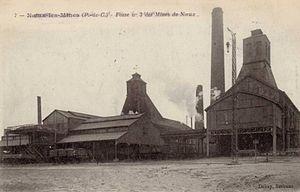
Fosse n° 3 - 3 bis de la Compagnie des mines de Nœux, Nœux-les-Mines, Pas-de-Calais, Nord-Pas-de-Calais, France.
La Compagnie des mines de Nœux est une compagnie minière dépendant de la Compagnie des mines de Vicoigne qui exploitait la houille dans le Bassin minier du Nord-Pas-de-Calais, grâce à des puits établis à Nœux-les-Mines, Hersin-Coupigny, Barlin, Labourse, Verquin, et dans une moindre mesure, Bouvigny-Boyeffles, Fouquières-lès-Béthune et Béthune. Des puits ont même été tentés sans succès à Ruitz et à Houchain.